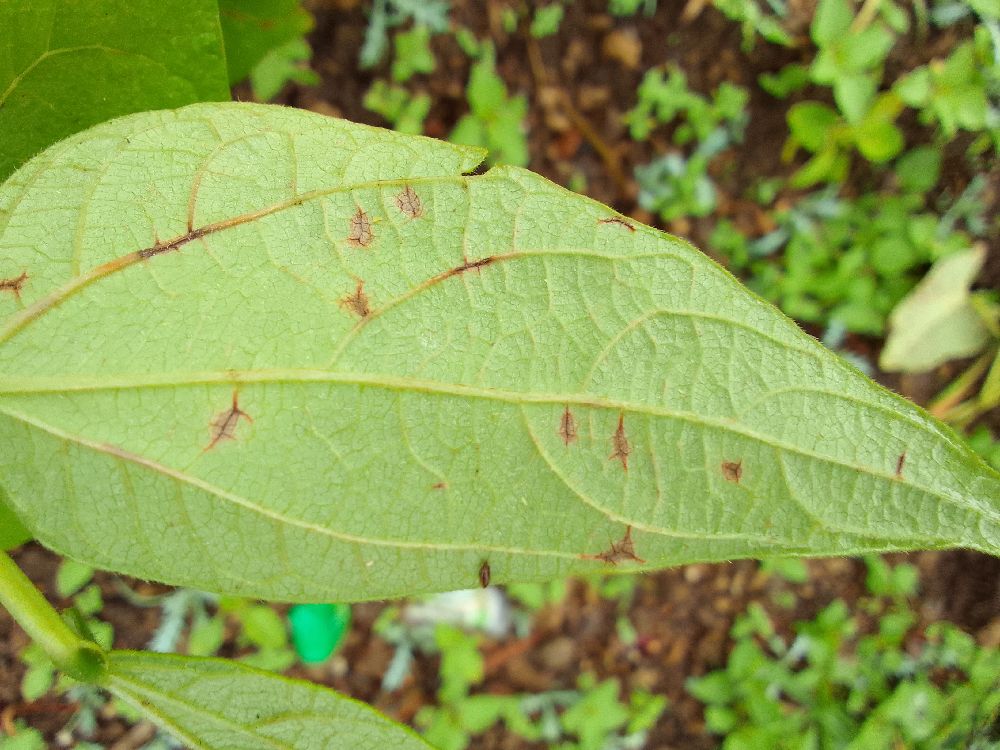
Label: anthracnose